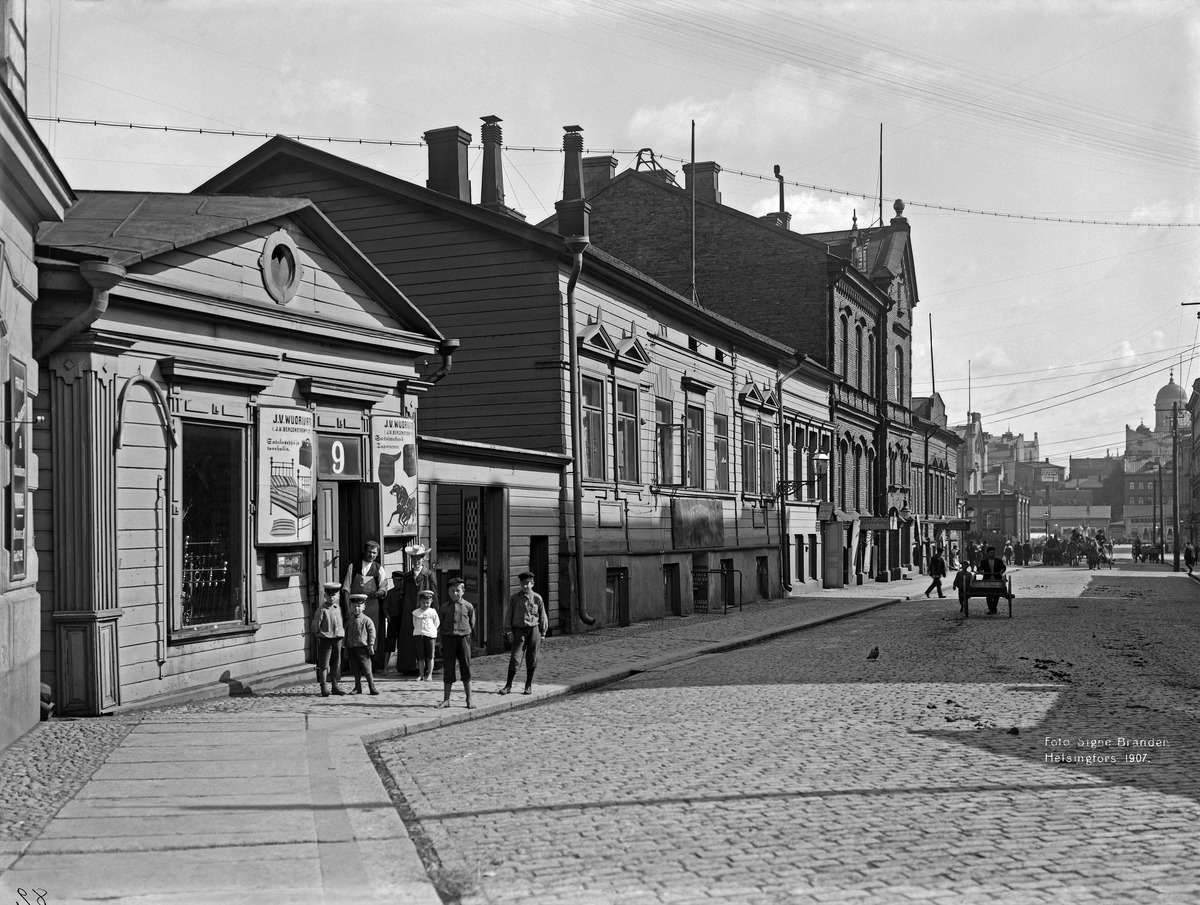
Kaivokatu 9, 7 (= Asema-aukio)
sisällön kuvaus: Kaivokatu 9, 7 (= Asema-aukio).  Hillerin korttelin taloja, jotka

purettiin uuden rautatieaseman tieltä. mustavalkoinen
Kuvaaja: Brander, Signe, valokuvaaja
Ajankohta: kuvausaika 1907
Paikka: Suomi, Uusimaa, Helsinki, Kluuvi Helsinki, Asema-aukio. Kaivokatu 9, 7
Aiheet: puurakennukset, myymälät, rautatieasemat, lapset, perheet